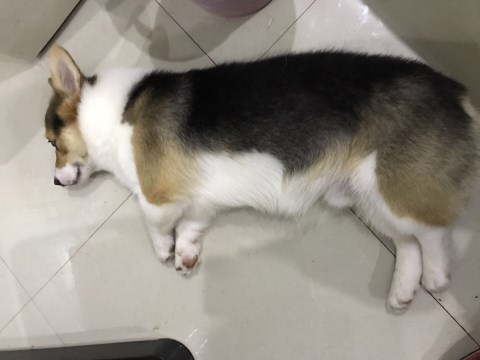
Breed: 2909-n000116-Cardigan